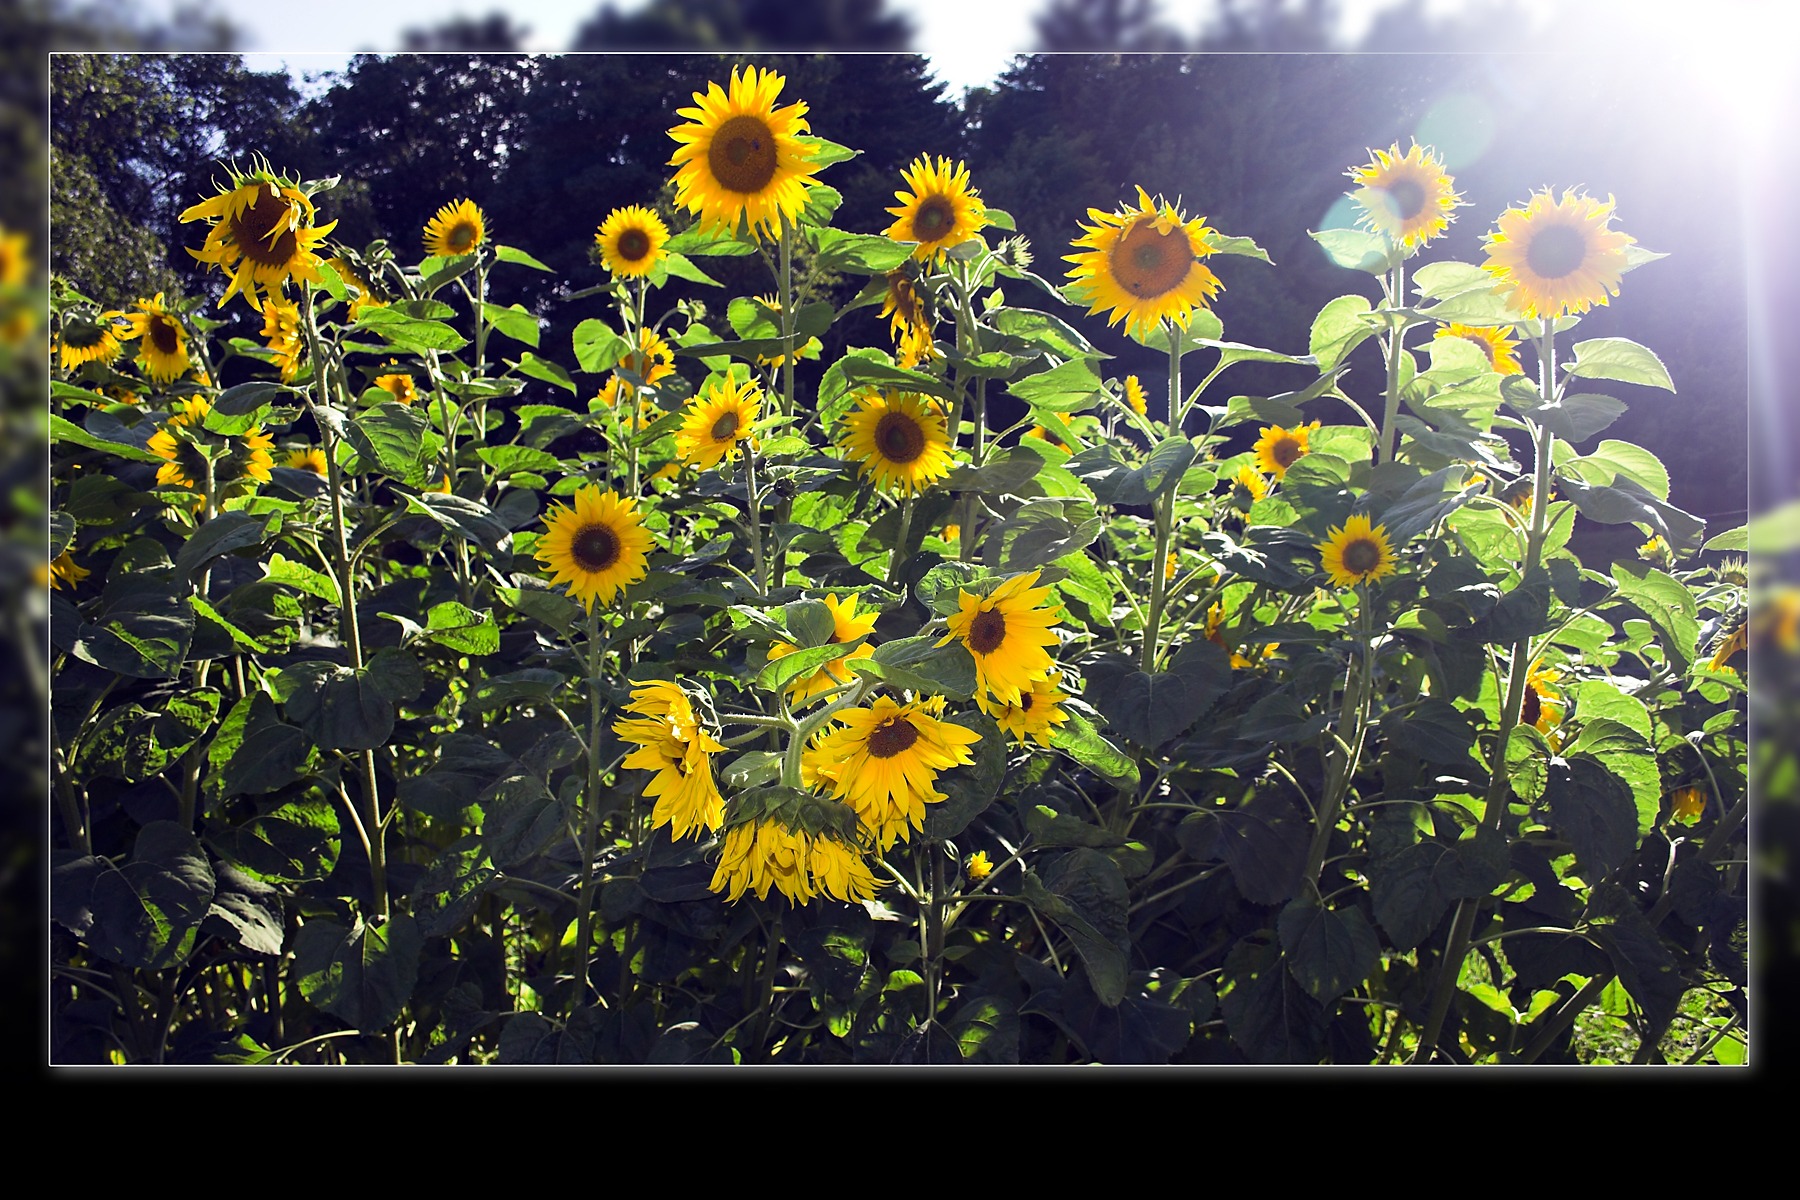
nature, blossom, plant, sun, field, meadow, sunlight, flower, bloom, botany, yellow, flora, sunflower, wildflower, rays, flowering plant, daisy family, computer wallpaper, land plant